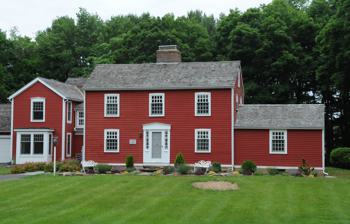
Building: Orrin Hoadley House
Country: United States of America
Year built: 1785
Historic house in Connecticut, United States United States historic place Orrin Hoadley House U.S. National Register of Historic Places Show map of Connecticut Show map of the United States Location 15 Sunset Hill Rd., Branford, Connecticut Coordinates 41°17′00″N 72°46′53″W / 41.28333°N 72.78139°W / 41.28333; -72.78139 ( Orrin Hoadley House ) Area 1 acre (0.40 ha) Built 1785 ( 1785 ) Architectural style Colonial, Late New England Colonial MPS Colonial Houses of Branford TR NRHP reference No. 88002646 Added to NRHP December 1, 1988 The Orrin Hoadley House is a historic house at 15 Sunset Hill Road in Branford, Connecticut .  Built about 1785, it is a good example of late colonial residential architecture, and one of the town's modest collection of 18th-century buildings.  It was listed on the National Register of Historic Places in 1988. Description and history The Orrin Hoadley House is located a modern residential subdivision in eastern Branford, on the north side of Sunset Hill Road near its junction with Meadow Wood Road.  It is a 2 + 1 ⁄ 2 -story wood-frame structure, with a side-gable roof, large central chimney, and clapboarded exterior.  The main block is encrusted with several additions, including one to the right and two to the left, the latter joining the house to a modern garage.  Most of the additions are 20th century in origin.  The main block has a three-bay front facade, with 8-over-12 sash windows arranged symmetrically around the entrance.  The entrance is framed by sidelight windows and topped by a peaked entablature. The house is estimated to have been built sometime between 1785 and 1815 based on its construction.  In contrast, its style is mainly that of a somewhat older period, appearing to date the 1720s; one major sign of later construction is the arrangement of windows on the side elevations. See also National Register of Historic Places listings in New Haven County, Connecticut References